1804 New York gubernatorial election

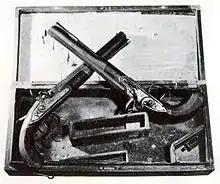
These pistols were used in the infamous Burr-Hamilton duel. Burr killed former U.S. Secretary of the Treasury Alexander Hamilton and entered a period of political exile, ending the careers of two of New York's most prominent politicians.

Blaming Hamilton for his defeats in both 1801 and 1804, Burr charged Hamilton with a smear campaign through the intentional dissemination of his private comments. Hamilton refused to acknowledge the accusation, but accepted when Burr challenged him to a duel. On July 11, 1804, Burr and Hamilton met in Weehawken, New Jersey; when the signal was given, Burr shot instantly, striking Hamilton in the chest. He died thirty-one hours later.